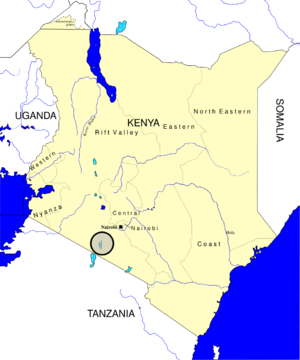
Magadisøen
Magadisøens placering i Kenya (ved den sorte ring)
"Magadisøen er en meget saltholdig og lavvandet sø i Kenya. Det er den sydligste sø i Kenyas del af ""Great Rift Valley"". Den er beliggende i den sydligste del af landet, nær grænsen til Tanzania, og lige syd for hovedstaden Nairobi. Det sodaholdige vand i søen tiltrækker store flokke af flamingoer. Søen blev udforsket af kaptajn E.G. Smith in 1904.